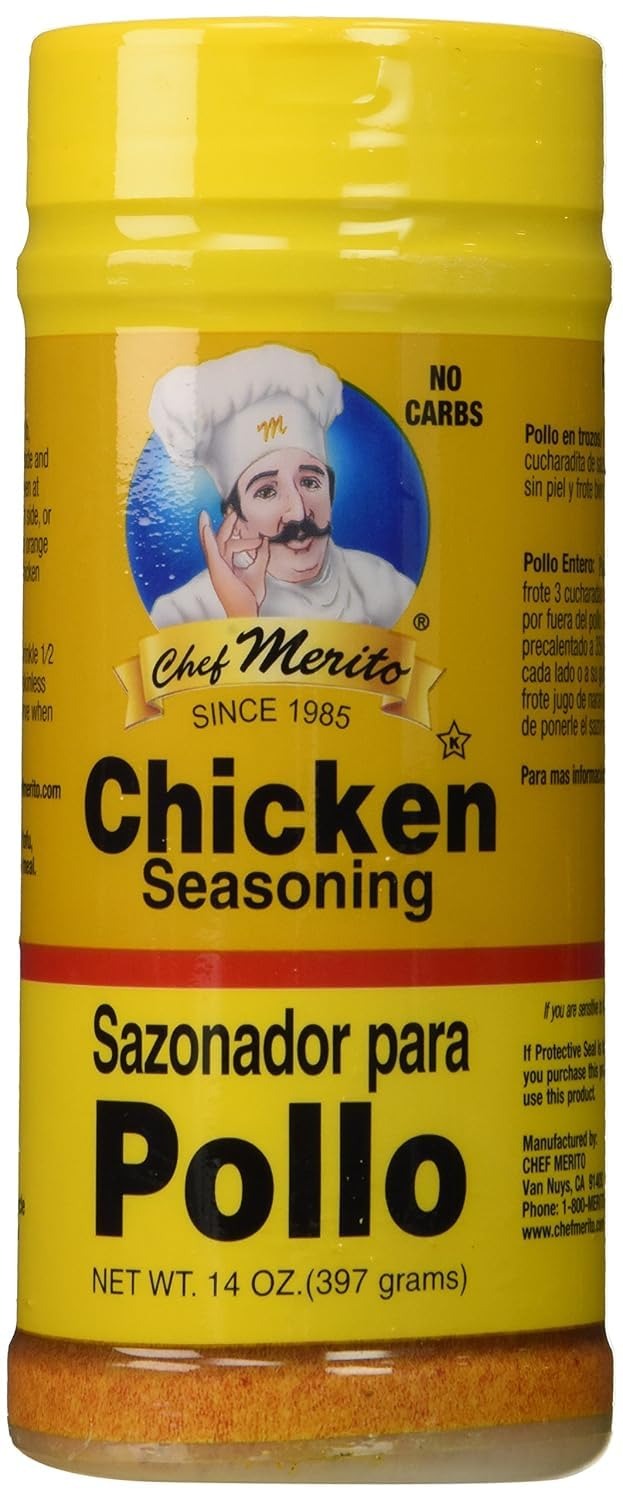
Item Name: Chef Merito Ssnng Carne Asada
Bullet Point: 3 - 14oz Containers
Product Description: Mexican style meat seasoning.
Value: 3.0
Unit: Count

Price: 5.28